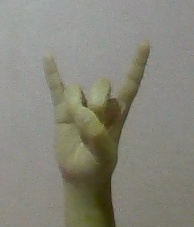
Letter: la